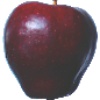
Label: red_delicious_apple